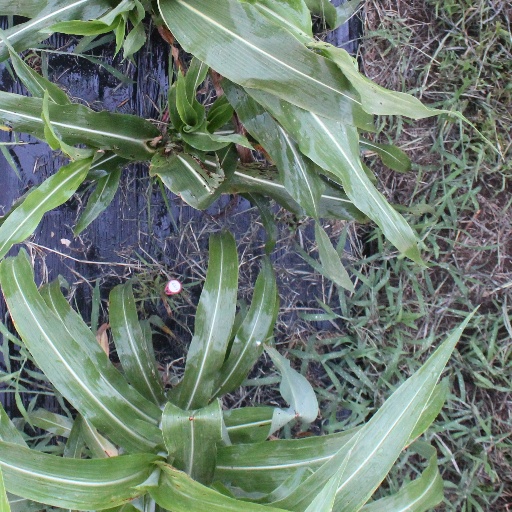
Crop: sorghum